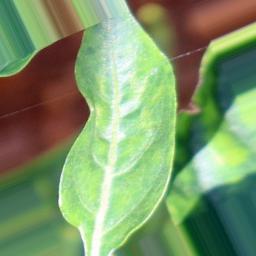
Label: healthy